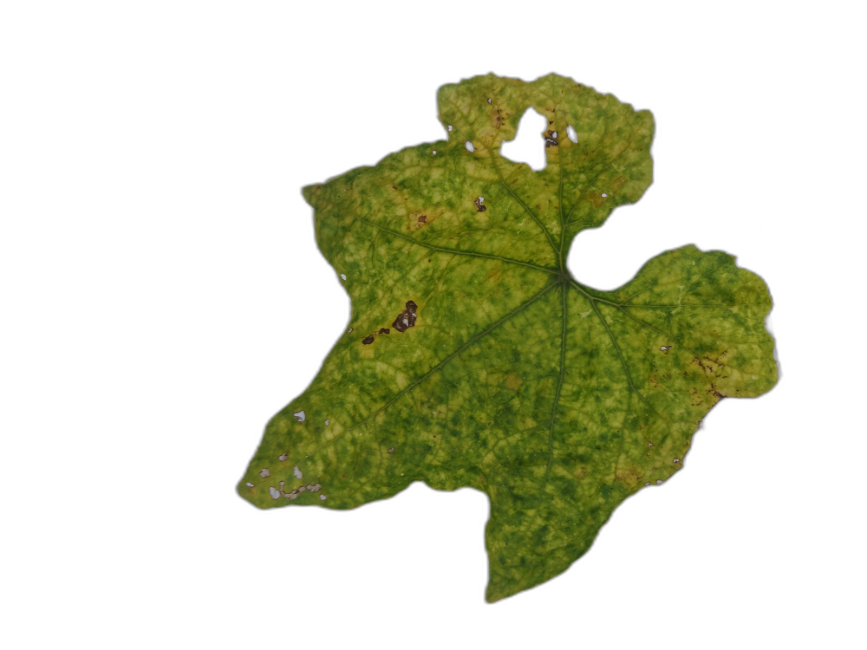
Crop: Zucchini
Label: Yellow_Mosaic_Virus